Giuseppe Lillo

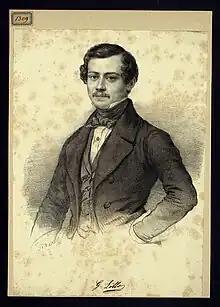
Giuseppe Lillo. Portrait by Roberto Focosi.

Giuseppe Lillo (26 February 1814 - 4 February 1863) was an Italian composer. He is best known for his operas which followed in the same vein of Gioachino Rossini. He also produced works for solo piano, a small amount of sacred music, and some chamber music.